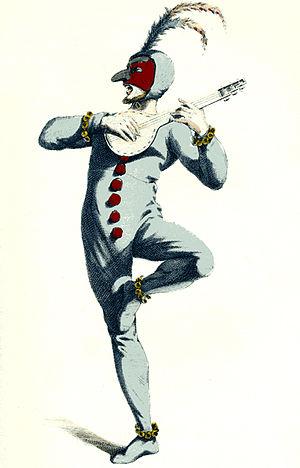
Covielle
Covielle, ou Coviello en italien, est un personnage napolitain de la commedia dell'arte.
La commedia dell'arte [komˈmɛːdja delˈlarte] est un genre de théâtre populaire italien, né au XVIᵉ siècle, où des acteurs masqués improvisent des comédies marquées par la naïveté, la ruse et l'ingéniosité. Ce genre est apparu avec les premières troupes de comédie avec masques, en 1528.